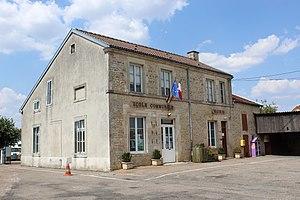
La mairie
Jonchery est une commune française située dans le département de la Haute-Marne, en région Grand Est.